List of siteswaps

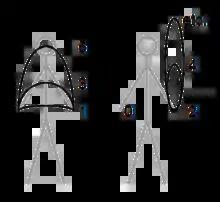
Siteswap beats shown as relative height

Below is a list of siteswaps or juggling patterns by siteswap.